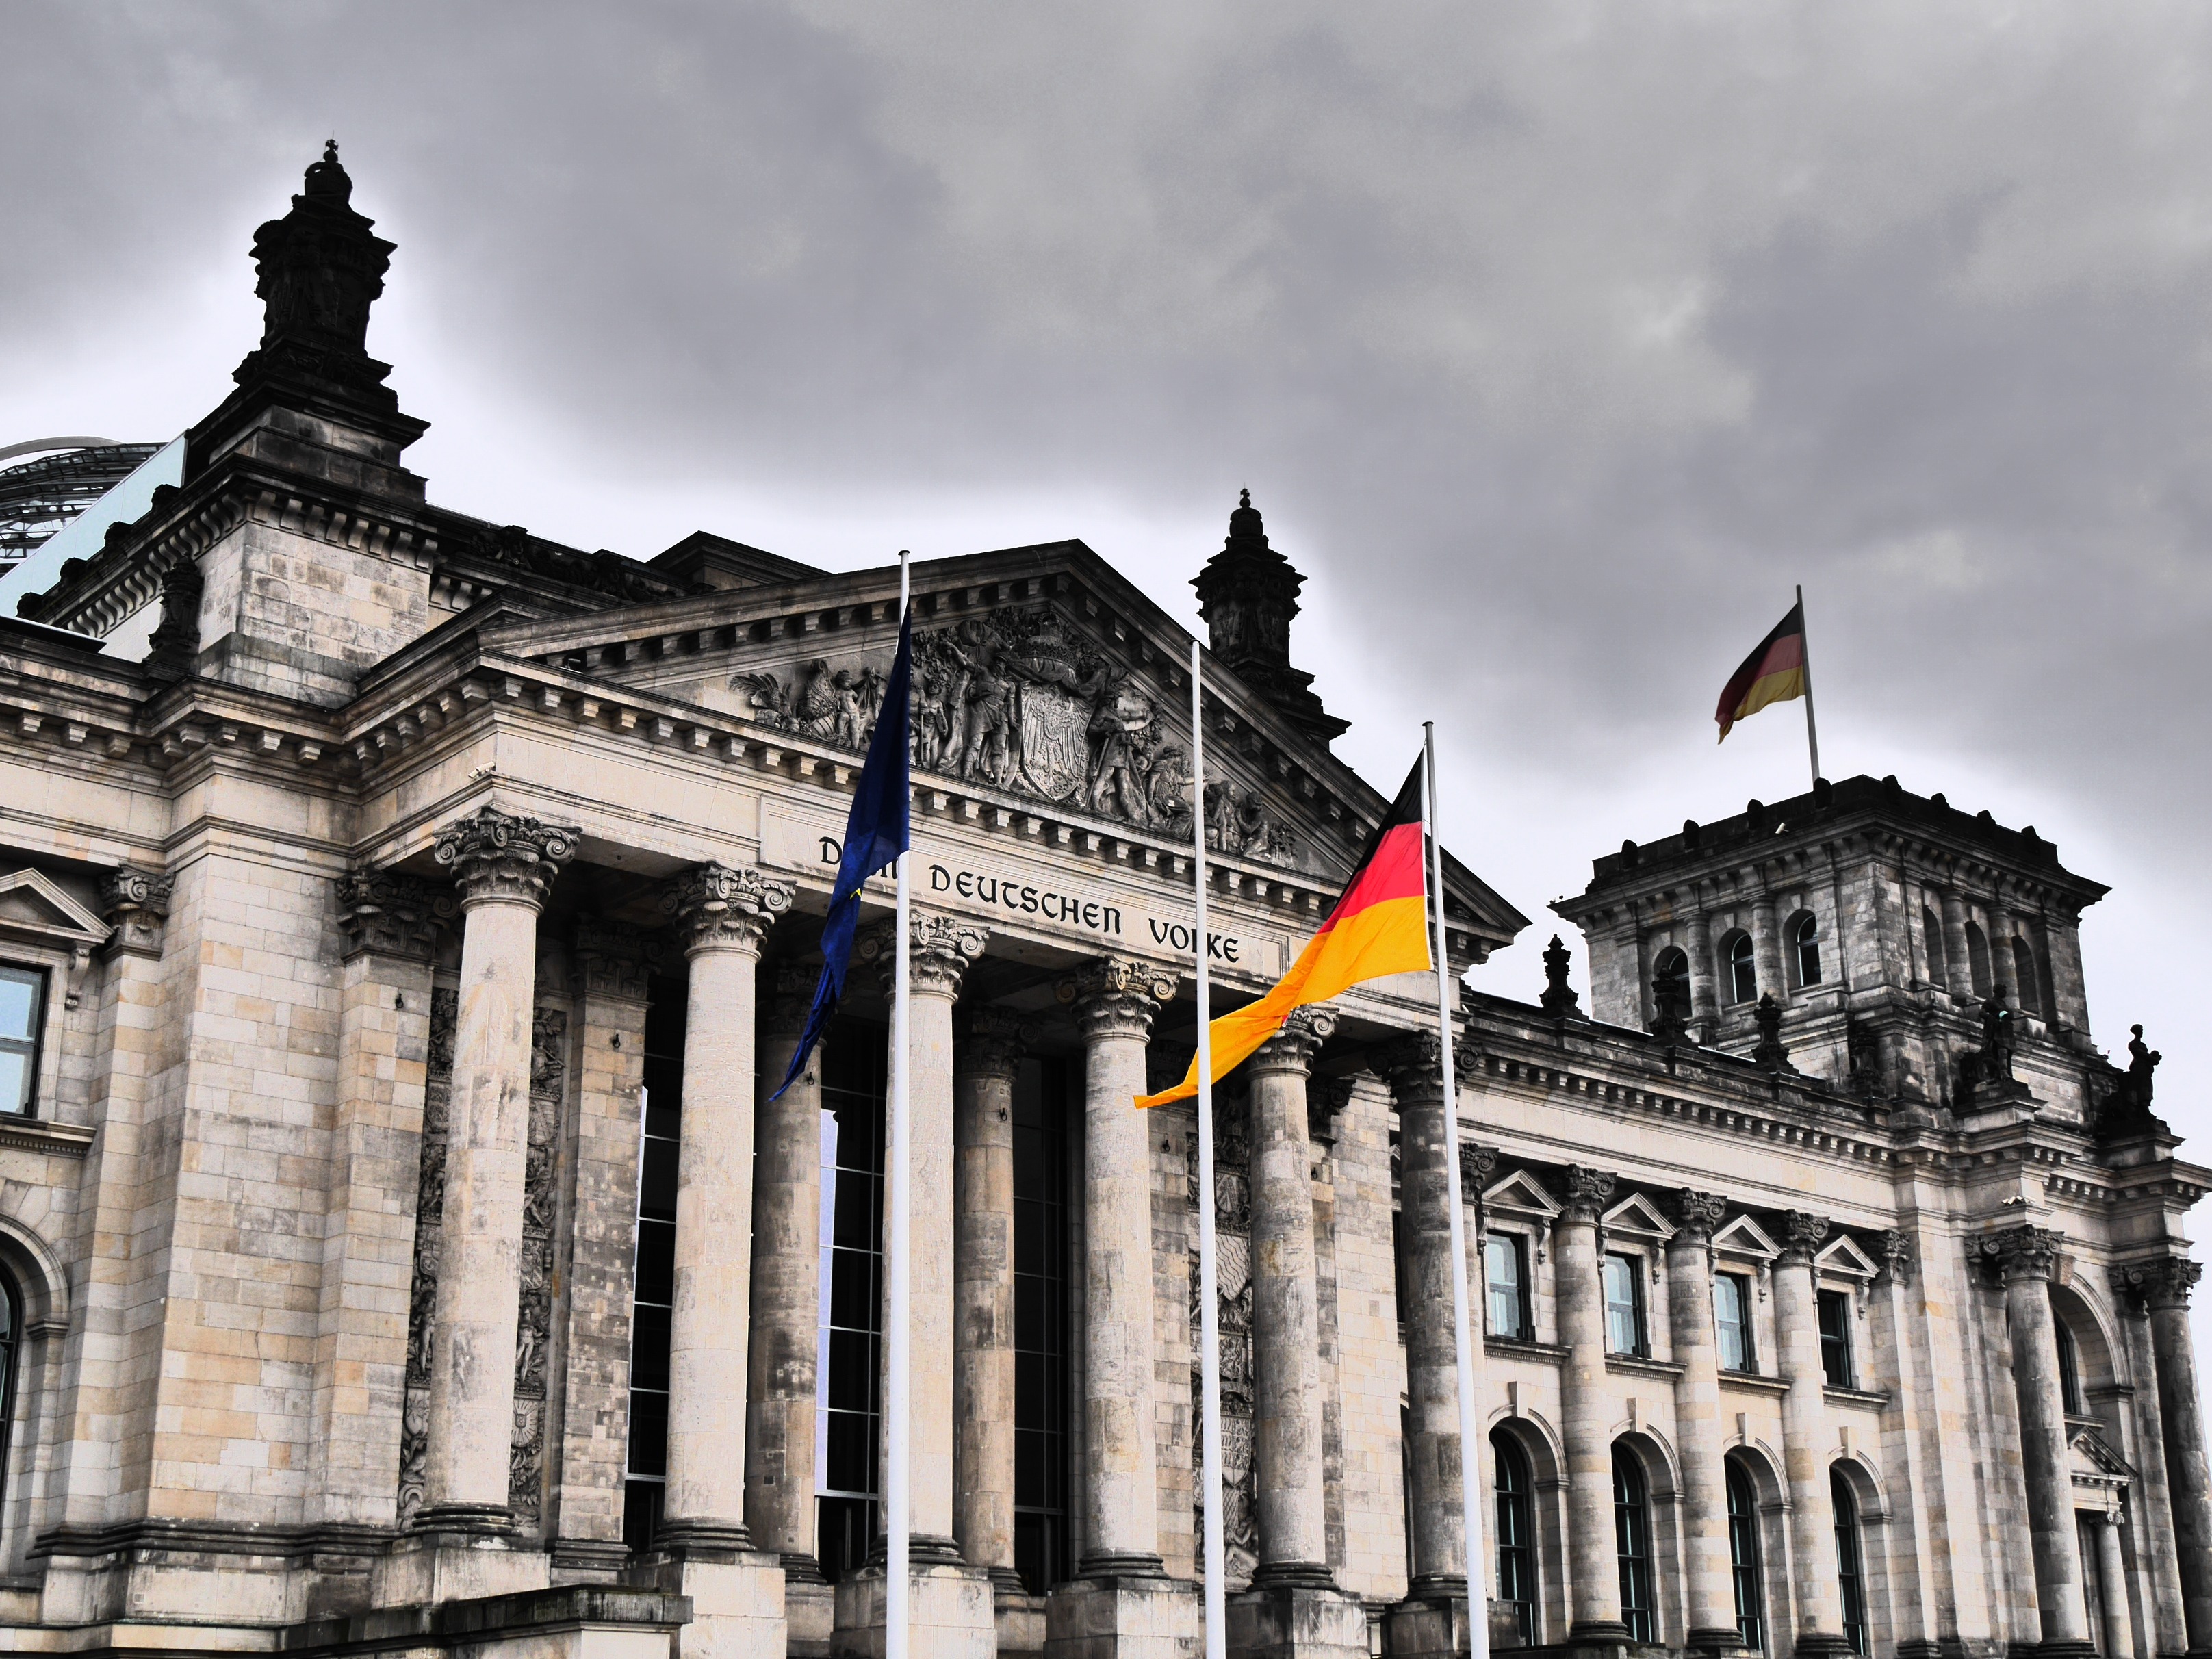
architecture, building, palace, cityscape, landmark, facade, cathedral, tourism, place of worship, germany, berlin, metropolis, reichstag, the german volke, urban area, ancient history